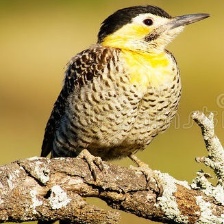
Species: CAMPO FLICKER
Scientific name: COLAPTES CAMPESTRIS